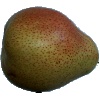
Label: pear_forelle